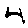
Label: 4